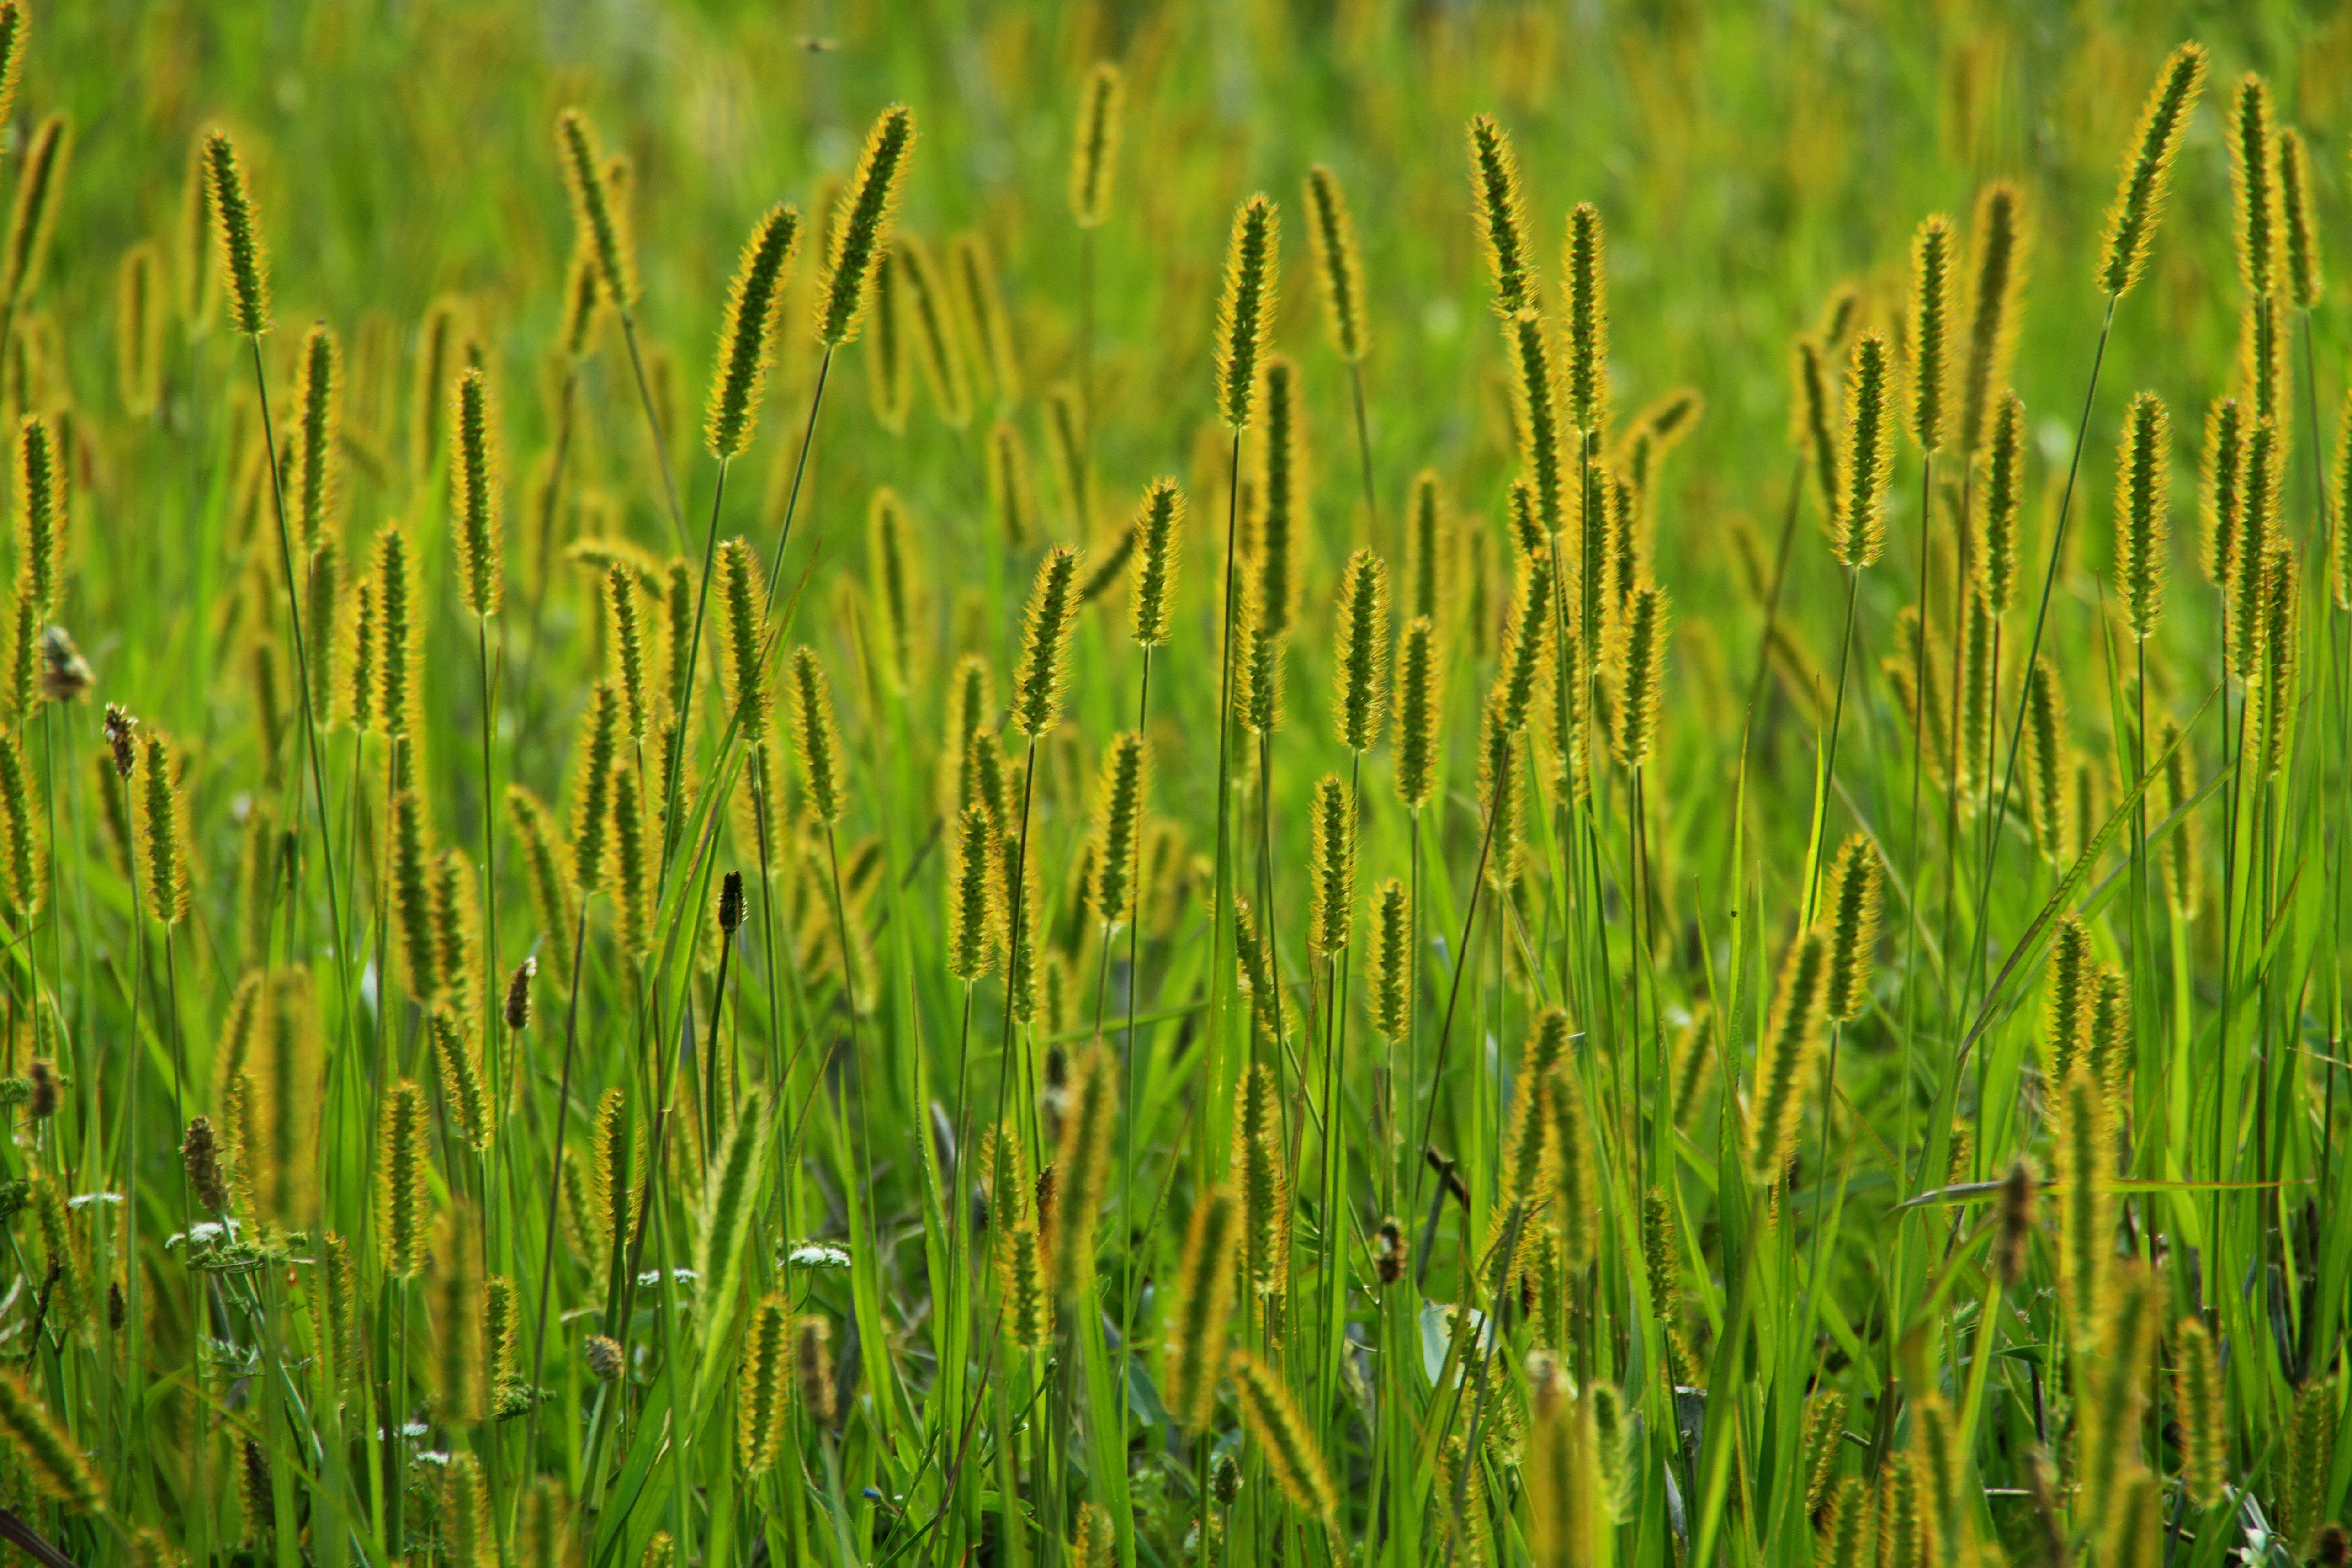
grass, plant, field, lawn, meadow, barley, wheat, prairie, flower, food, green, crop, agriculture, grassland, vegetation, spikes, cereals, ecosystem, paddy field, flowering plant, chrysopogon zizanioides, hordeum, sweet grass, grass family, plant stem, land plant, hierochloe, phragmites